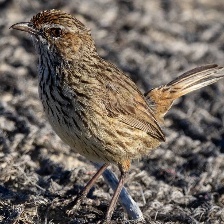
Species: AUSTRAL CANASTERO
Scientific name: ASTHENES ANTHOIDES